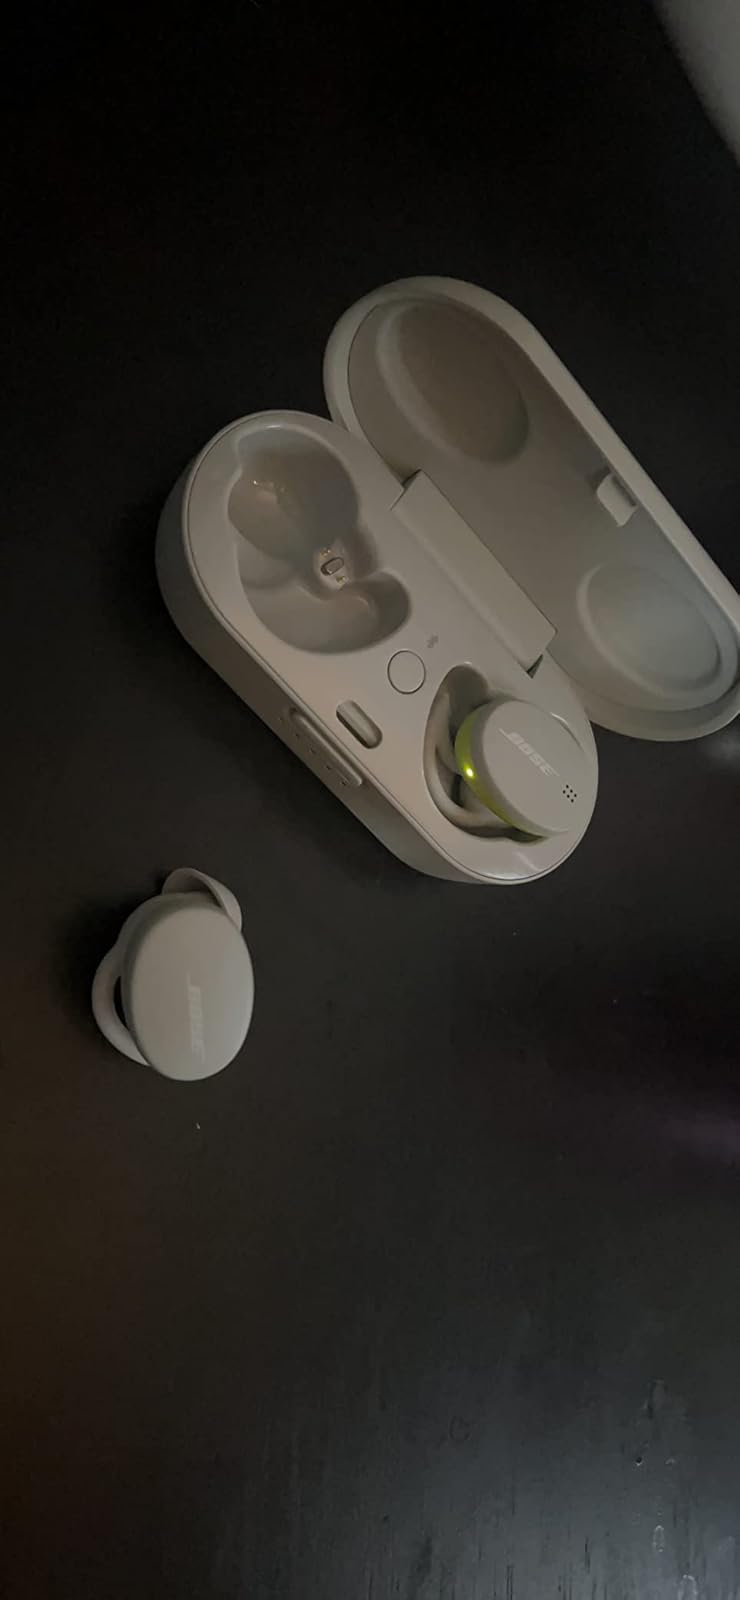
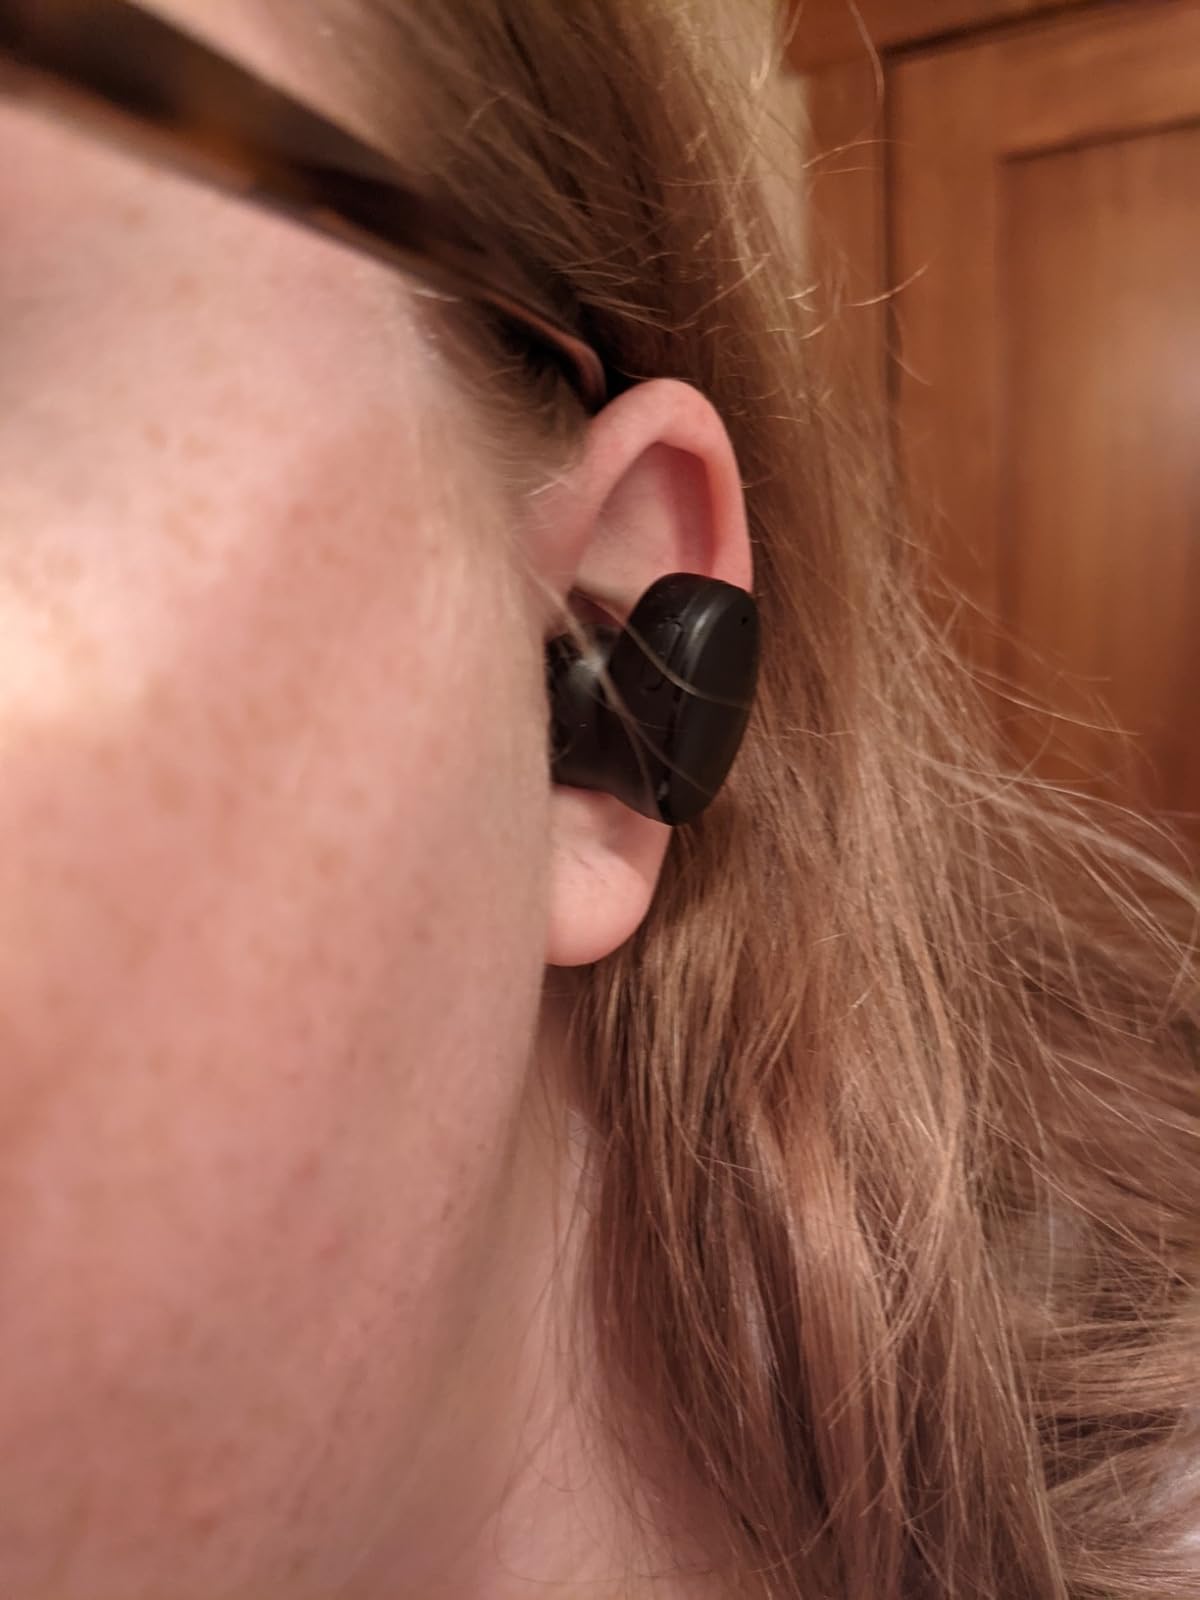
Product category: earbuds
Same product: no